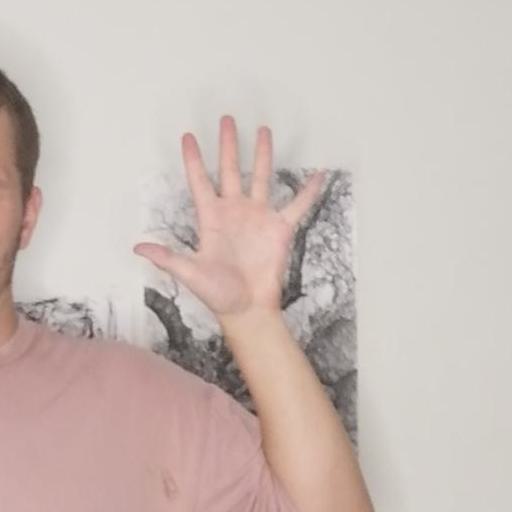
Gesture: palm